Phillip Wheeler

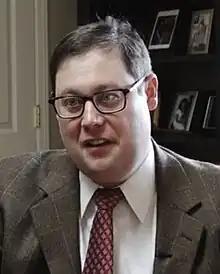
Wheeler in 2019

Charles Phillip Wheeler Jr. (born April 13, 1978) is an American attorney and politician serving as a member of the Kentucky Senate from the 31st district. Wheeler came into office during a Special Election on March 5, 2019, defeating Democrat Darrell Pugh. He assumed office on March 19, 2019. Wheeler was re-elected for a full term with 72.8% of the vote on November 3, 2020, defeating Democratic challenger Glenn Martin Hammond.